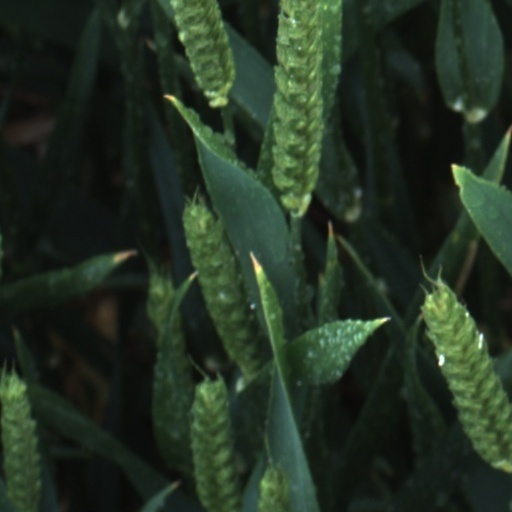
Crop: wheat